Trimethylaminuria

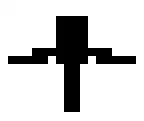
Trimethylamine

Trimethylaminuria (TMAU), also known as fish odor syndrome or fish malodor syndrome, is a rare metabolic disorder that causes a defect in the normal production of an enzyme named flavin-containing monooxygenase 3 (FMO3). When "FMO3" is not working correctly or if not enough enzyme is produced, the body loses the ability to properly convert the fishy-smelling chemical trimethylamine (TMA) from precursor compounds in food digestion into trimethylamine oxide (TMAO), through a process called "N"-oxidation.